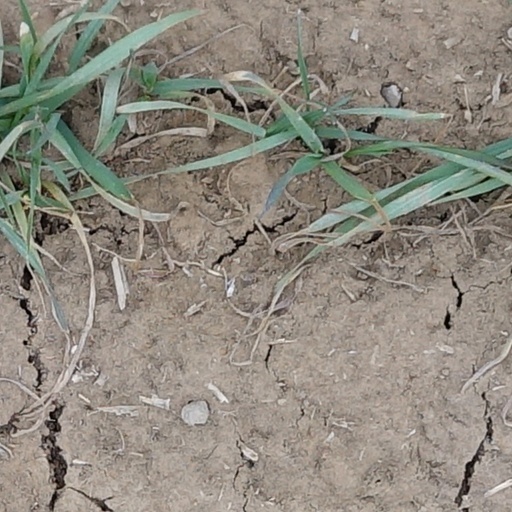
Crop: wheat